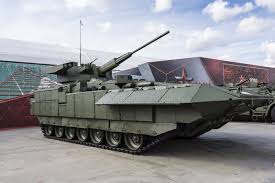
Label: BMP-T15